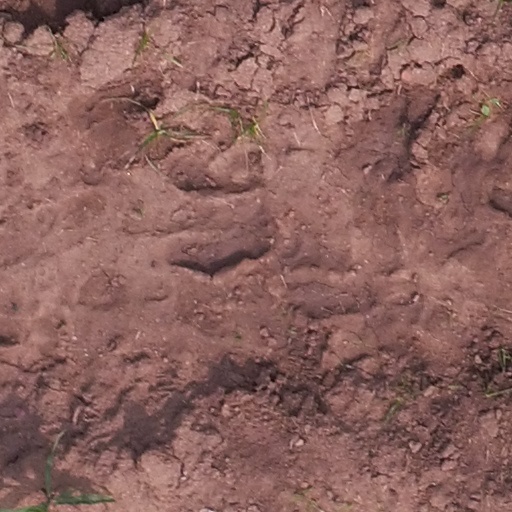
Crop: maize; corn